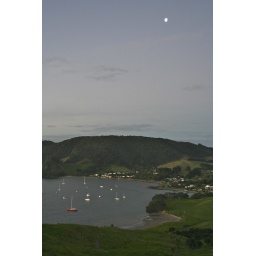
We climbed the hill near Nathalie's house to see the moon rise over the bay.